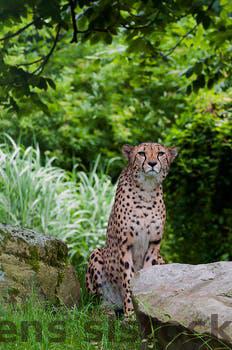
Label: Watermark